Alley-oop (American football)

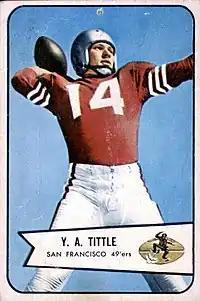
Y. A. Tittle tossed the original alley-oop pass.

The alley-oop is an American football play in which the quarterback throws the ball high into the air, and another player jumps up and catches it. Named after V. T. Hamlin's comic strip character Alley Oop, the play was developed in 1957 by San Francisco 49ers players R. C. Owens and Y. A. Tittle. The play was highly successful due to Owens' 6'3" frame and ability to out-leap defenders.